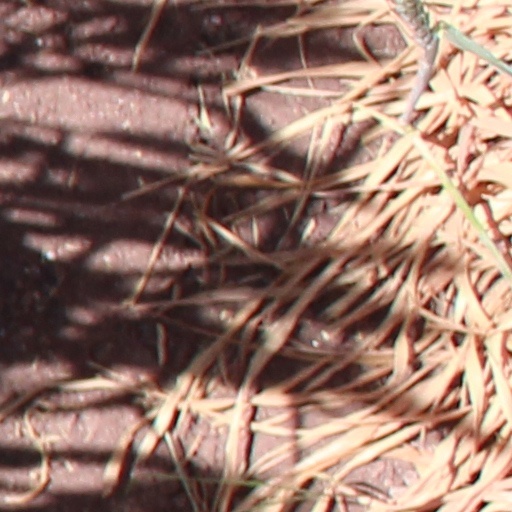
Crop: wheat